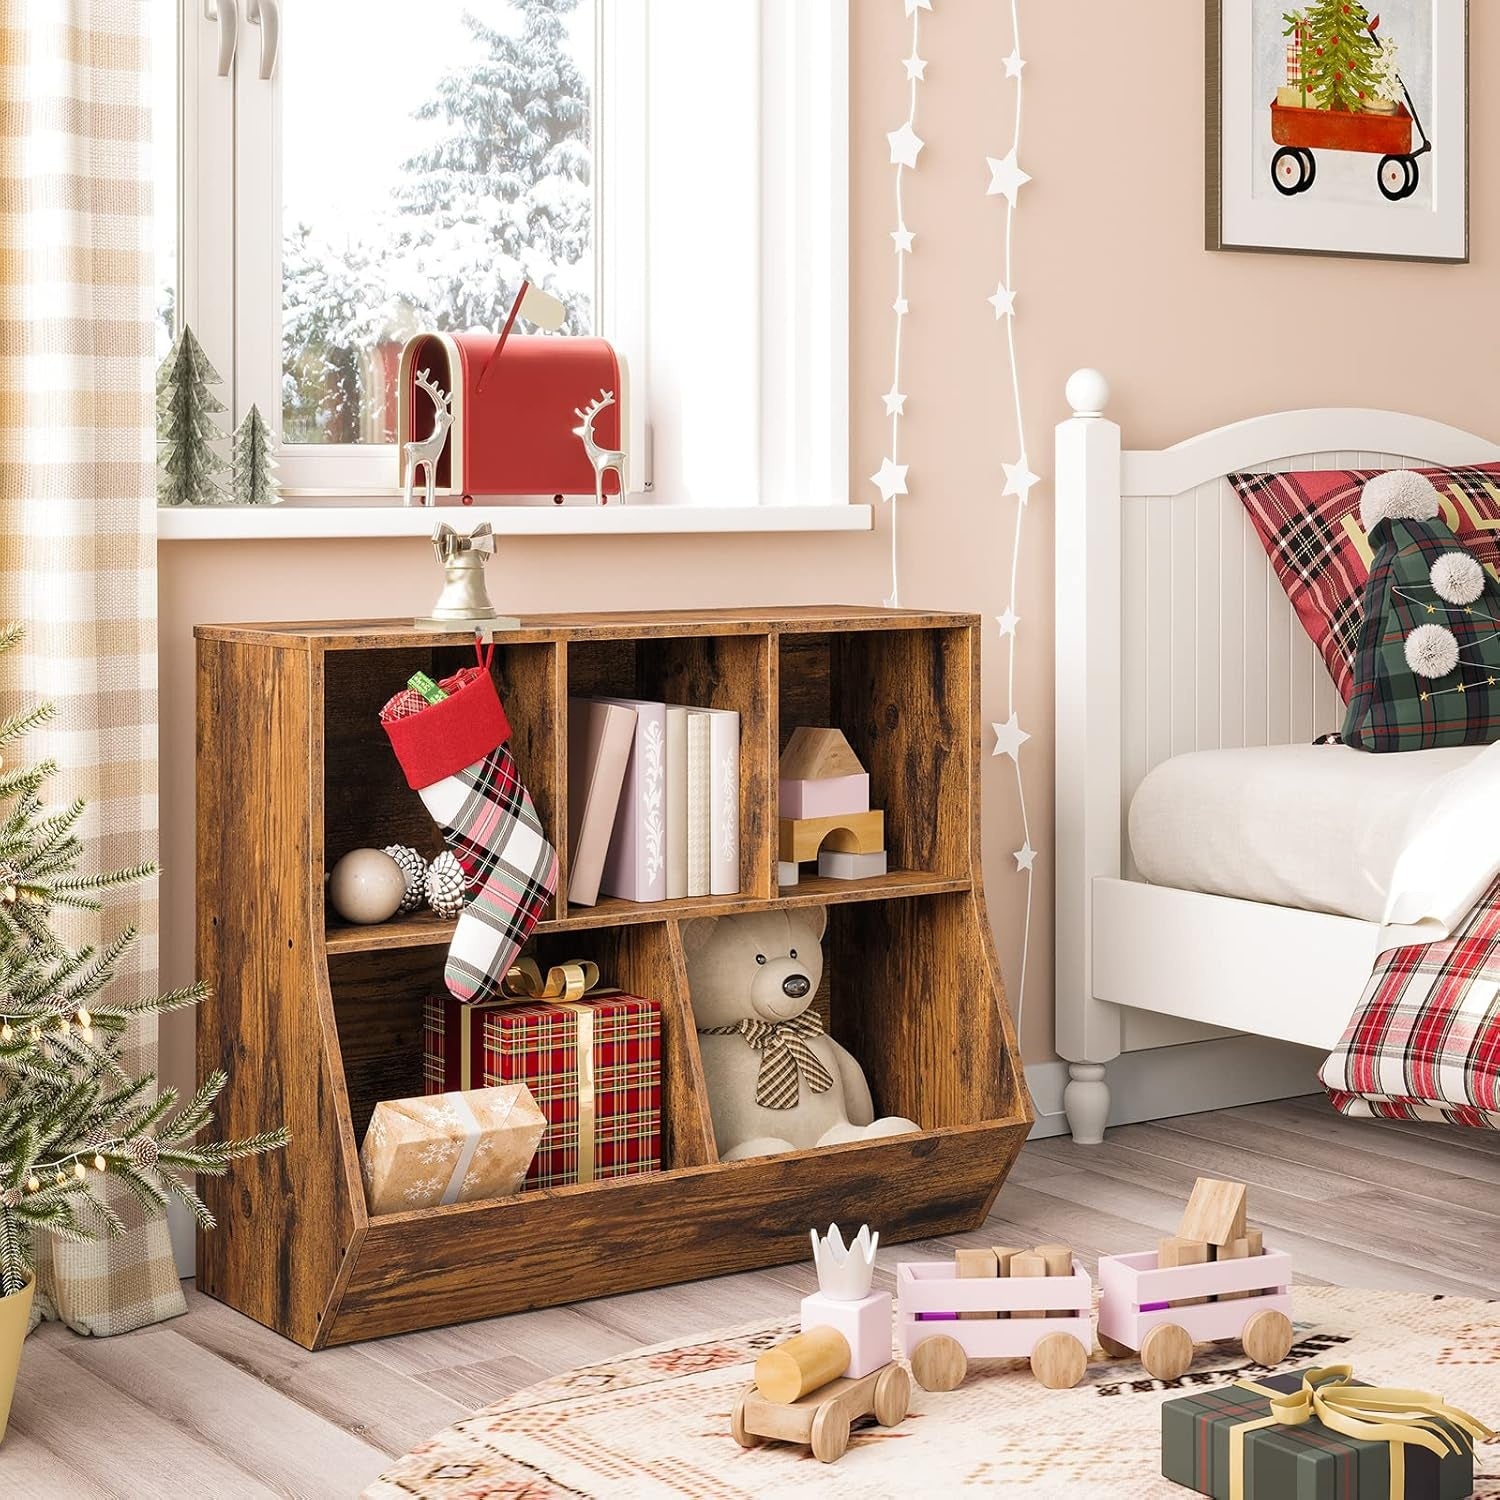
Brown Toy Organizer & Bookshelf for Kids Room
Brand: It's Worth
Description: Tidy up your child’s space in style with Toy Organizer & Bookshelf for Kids , a smart combination of functionality, safety, and playful charm. Designed at just the right height for little hands, this shelf encourages kids to explore, organize, and grow independently . With its mix of open shelves and tilted storage bins , it's perfect for books, toys, dolls, blocks, and everything in between. Give your child a space that not only stores their treasures but also inspires creativity and responsibility — all while blending effortlessly into any room decor.
Category: Furniture > Baby & Toddler Furniture > Baby & Toddler Furniture Sets